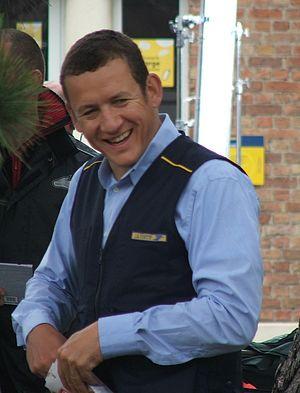
Photo de Dany Boon prise à Bergues lors du tournage du film Bienvenue chez les Ch'tis
Dany Boon, nom de scène, né Daniel Faid Hamidou, est un acteur, humoriste, réalisateur, scénariste et producteur français né le 26 juin 1966 à Armentières.